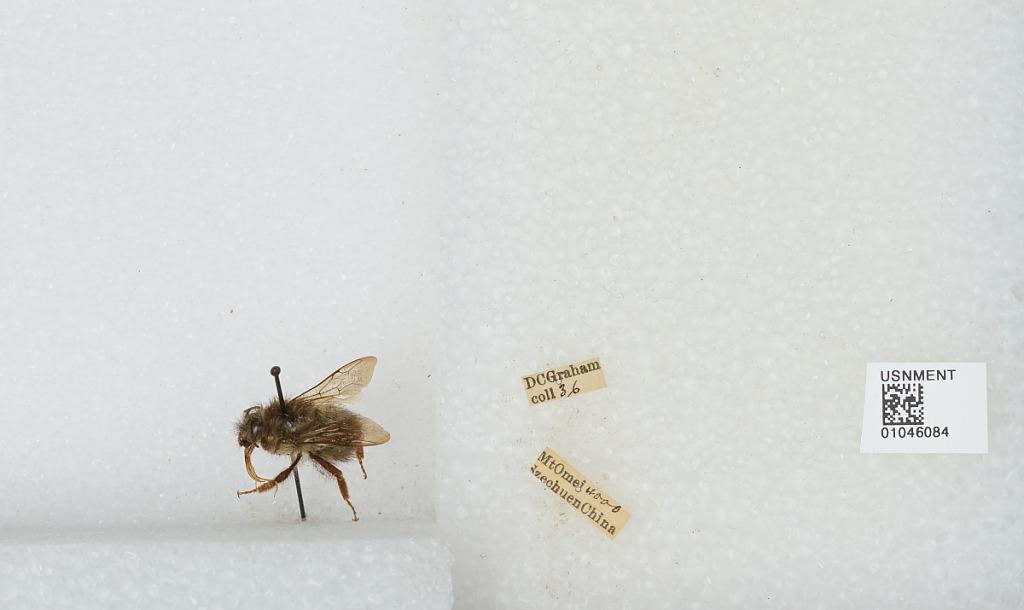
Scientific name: Bombus sp.
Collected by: D. Graham
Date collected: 1936--
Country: China
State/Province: Sichuan
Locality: Mt Emei